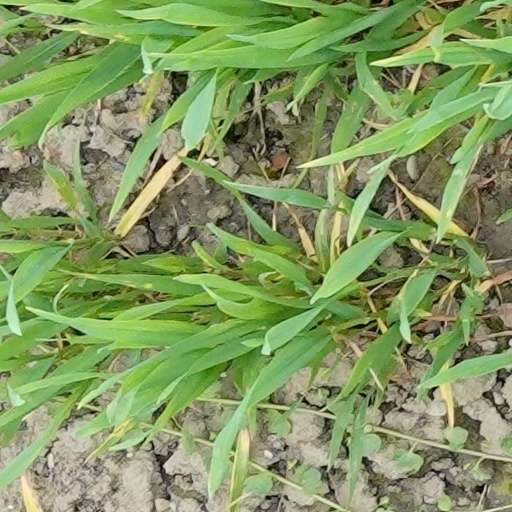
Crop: wheat